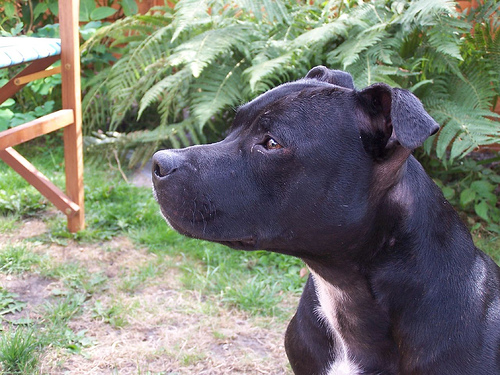
Breed: staffordshire bull terrier